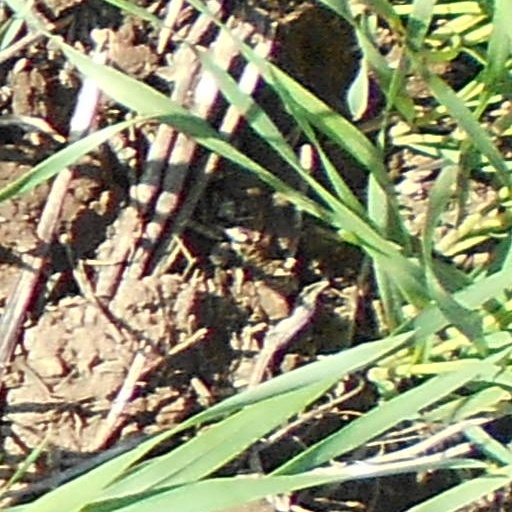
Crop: wheat